Karl Josef Müller

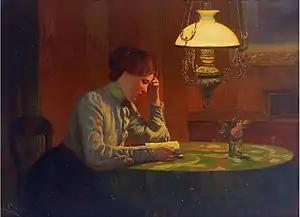
Young Woman Reading by the Light of an Oil Lamp

Most of his works have been preserved in private collections. Some are in the Museum for Hamburg History. His paintings and drawings were reproduced in several publications, including "Die Gartenlaube", as well as the above-mentioned "Hamburger Fremdenblatt".